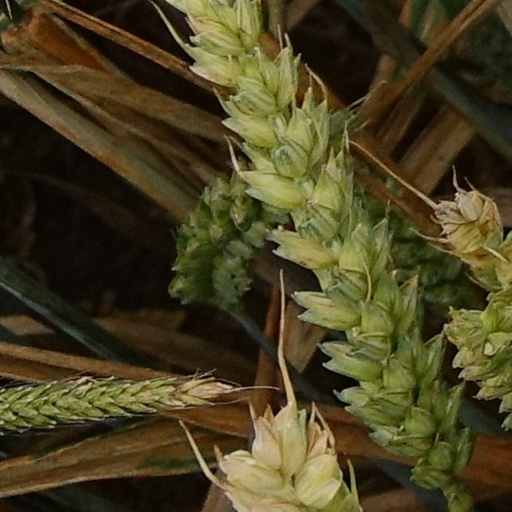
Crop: wheat